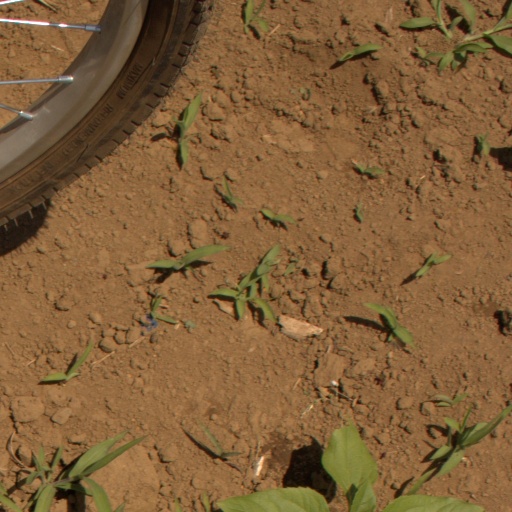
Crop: Jerusalem artichoke